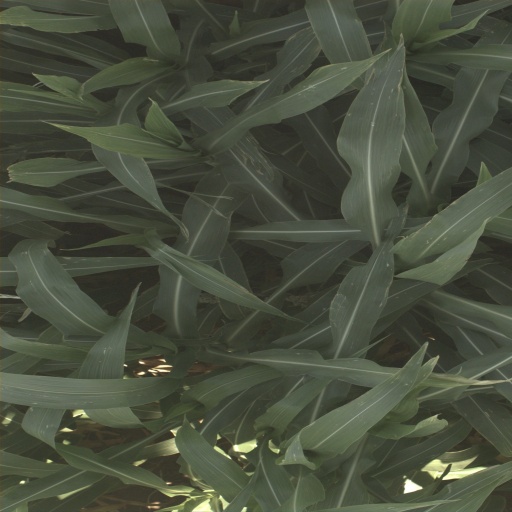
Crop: sorghum